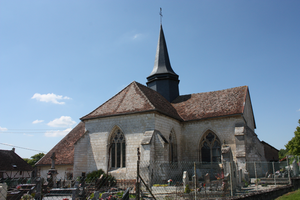
Église Saint-Léonard de Bréban (Inscrit) This building is indexed in the Base Mérimée, a database of architectural heritage maintained by the French Ministry of Culture,
Cet article recense les monuments historiques de la Marne, en France.
L'église de Bourgogne est une église romane construite au XIIᵉ siècle, dédiée à saint Léonard, et située à Bréban dans la Marne.
Bréban est une commune française, située dans le département de la Marne en région Grand Est.